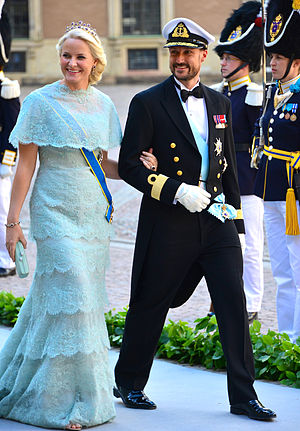
Brylluppet mellem prinsesse Madeleine af Sverige og Christopher O'Neill / Billeder
Brylluppet mellem prinsesse Madeleine, hertuginde af Hälsingland og Gästrikland og den britisk-fødte amerikanske forretningsmand Christopher O'Neill fandt sted i Stockholm den 8. juni 2013.